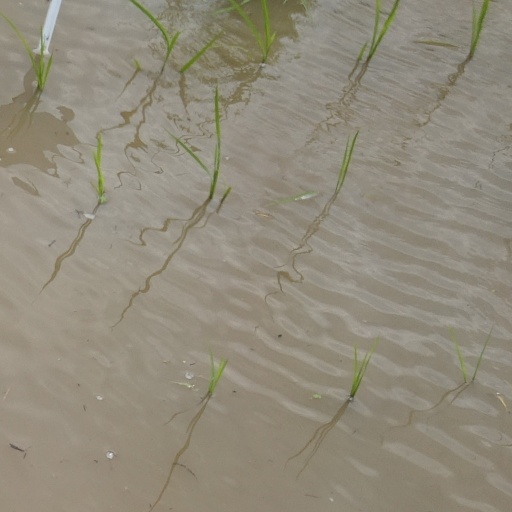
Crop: rice